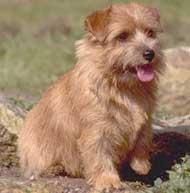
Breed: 203-n000027-Norfolk_terrier